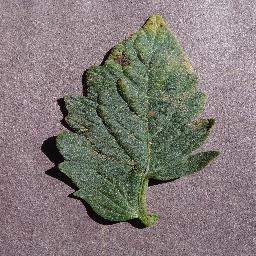
Label: Tomato___Early_blight